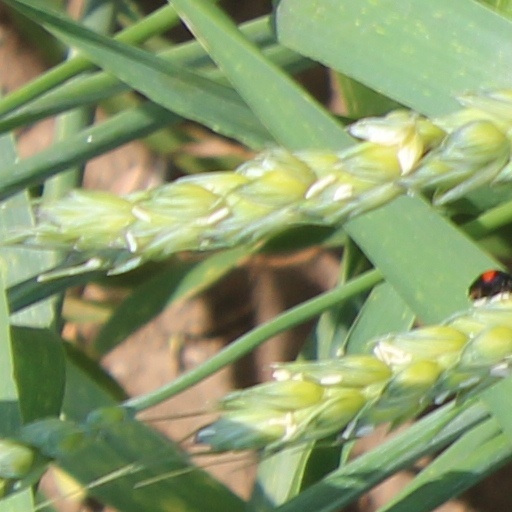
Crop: wheat